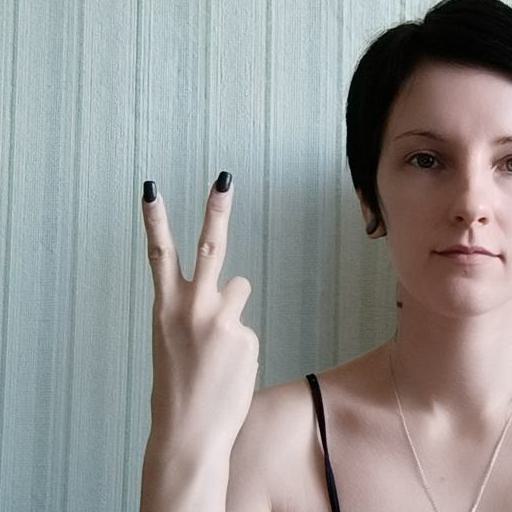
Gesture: peace_inverted